Re Daniel Dawal Migel

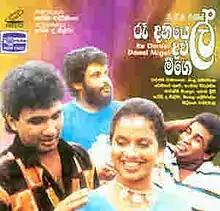
DVD Poster

Re Daniel Dawal Migel is a 1998 Sri Lankan Sinhala comedy, action film directed by Roy de Silva and produced by Soma Edirisinghe for E.A.P Films. It is the first film of "Re Daniel Dawal Migel" film franchise. It stars comic duo Bandu Samarasinghe, and Tennyson Cooray in lead roles along with Ranjan Ramanayake, Sangeetha Weeraratne and Maduranga Chandimal. Music for the film is done by Somapala Rathnayake. The film became one of Sri Lanka's blockbuster movies with reaching more than 150 days in cinema theatres. It is the 894th Sri Lankan film in the Sinhala cinema.